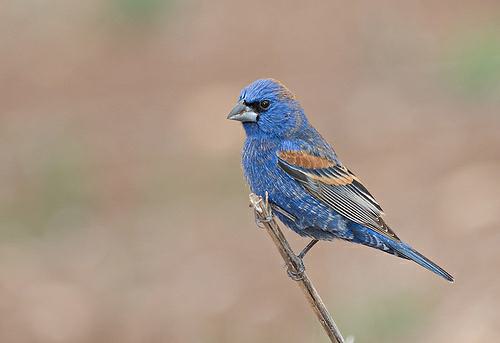
A photo of a blue grosbeak